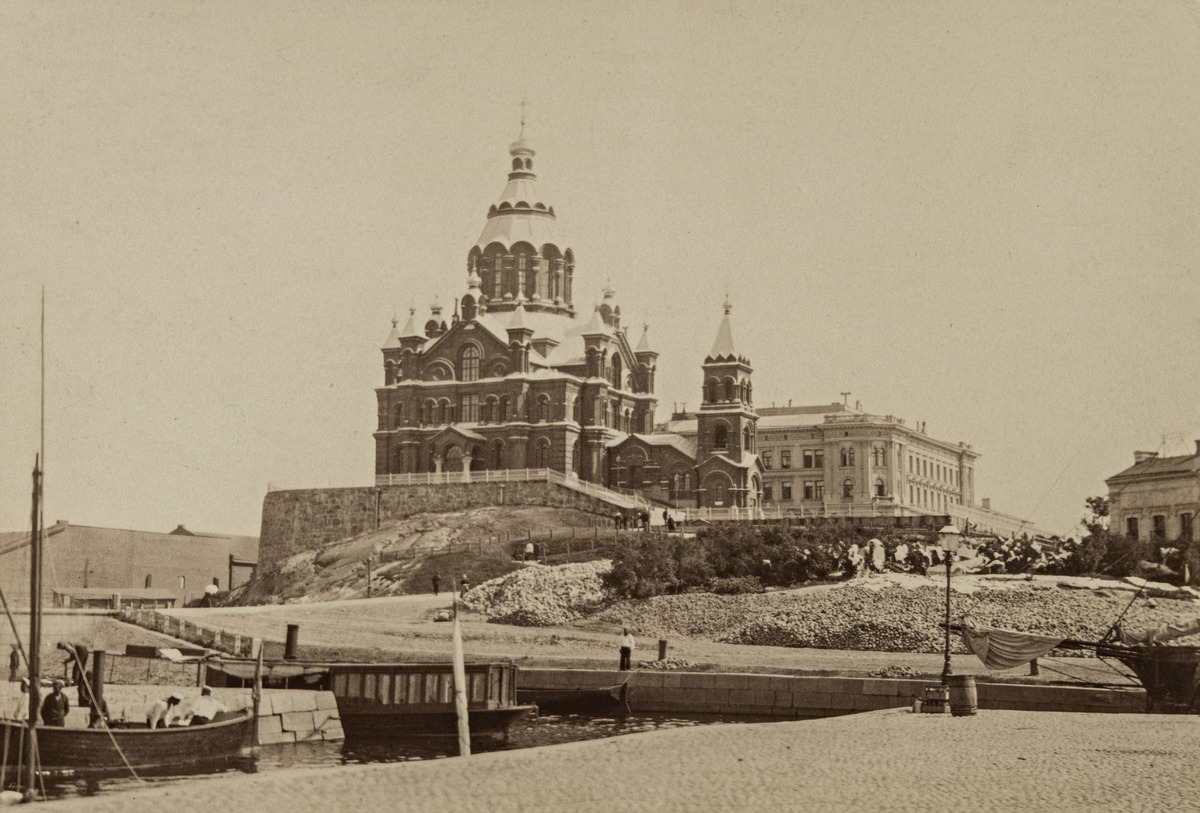
Uspenskin katedraali Katajanokalla, Kanavakatu 1
sisällön kuvaus: Uspenskin katedraali Katajanokalla, Kanavakatu 1. Katedraalin takaa häämöttää Pormestarinrinne 1- Rahapajankatu 1. Kuvan oikeassa reunassa rahapaja. mustavalkoinen
Ajankohta: kuvausaika 1890 n.
Paikka: Suomi, Uusimaa, Helsinki, Katajanokka Helsinki, Kanavakatu 1
Aiheet: kirkot, Uspenskin katedraali, asuinrakennukset, kerrostalot, veneet, laiturit, satamat